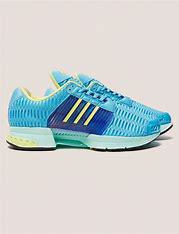
Brand: Adidas
Model: Climacool 1